Josh Chetwynd

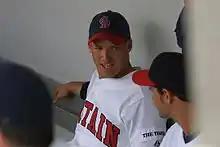
Josh in the GB dugout

Joshua Stephen Chetwynd (born September 11, 1971) is a British-born American journalist, broadcaster, author, sports agent and former baseball player. He has also competed in the sport of curling.